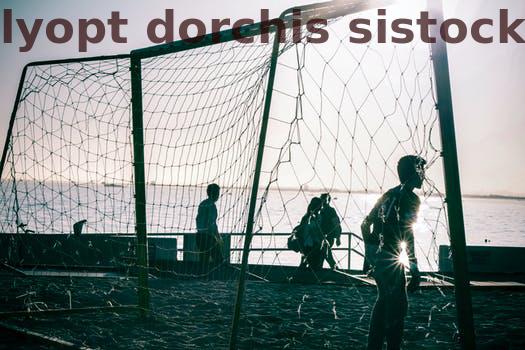
Label: Watermark